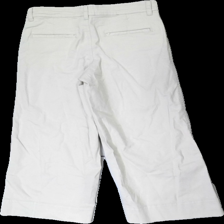
View: back
Type: Trousers
Category: Ladies
Brand: Pernilla Wahlgren
Colors: Beige
Material: 100% cotton
Cut: Regular, Cropped
Season: All
Price range: 50-100
Recommended usage: Export
Description: Beige cropped trousers